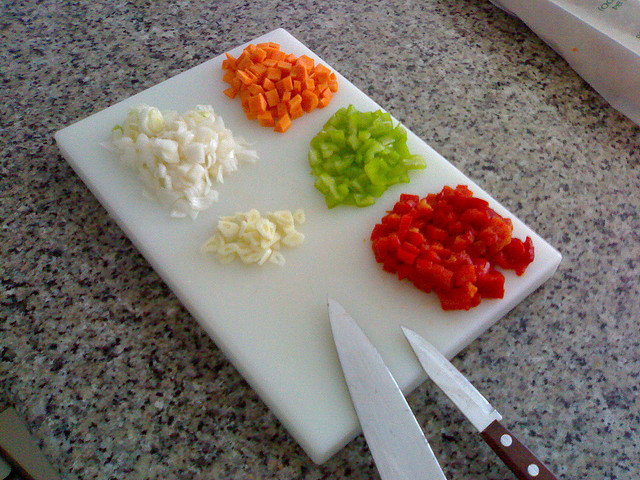
user: Given an image and a question. Answer the question in a short answer. Question: What activity is engaged in this picture? Short Answer:
assistant: chop